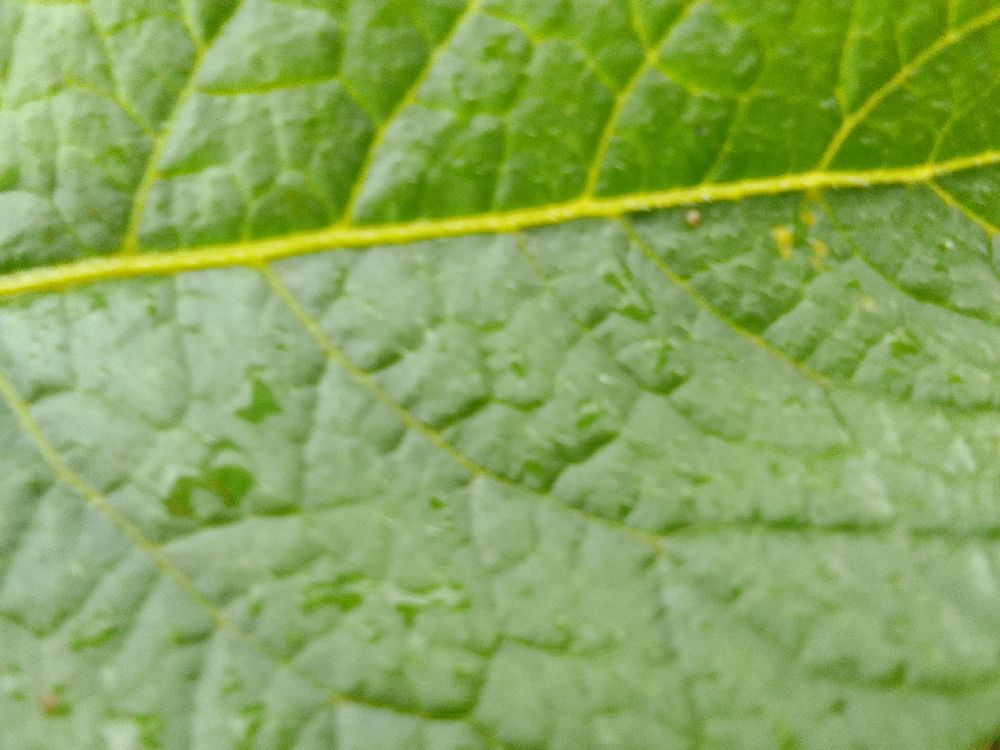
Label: Healthy